Orbital Express

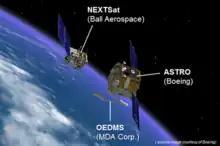
Orbital Express major subsystem contractors

The Orbital Express program was managed by the DARPA Tactical Technology Office (TTO).